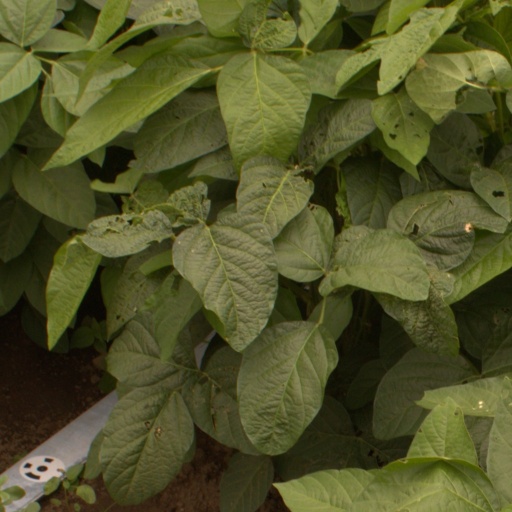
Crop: soybean